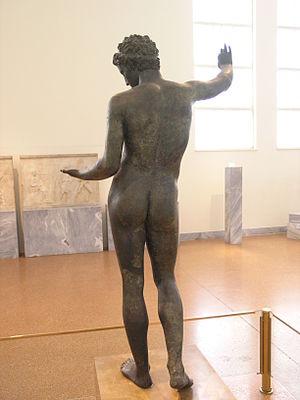
Statue de bronze d'un jeune athlète, trouvée dans la mer au large de Marathon, en Attique. La main gauche a été remplacée à une époque plus tardive par une autre dont la paume est formée par une lampe. Chef d'œuvre de la fin de l'époque classique, associé à l'école de Praxitèle. Vers 340-330 a. C.